History of Lagos, Portugal

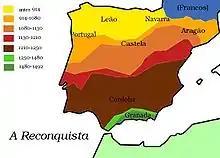
Stages of the reconquest of the Iberian Peninsula.

The "Reconquista" began soon after, with the decisive Christian victory at the Battle of Covadonga, although it progressed slowly, with several advances and retreats. Several campaigns were organized spaced in time, aimed at weakening Muslim rule, and liberating the territories controlled by the enemy. For instance, in 798 D. Afonso II of Asturias launched an incursion against Lisbon, and in 844, the Norman peoples made several expeditions in the Peninsula, attacking the cities of Lisbon and Beja, and the Algarve region. In the 1130s, Afonso Henriques started a campaign against the Muslims, which culminated in the Battle of Ourique in 1139. In 1140, Afonso Henriques proclaimed himself king, although this title was only confirmed by the Treaty of Zamora in 1143. The reconquest continued from north to south, with Lisbon being liberated in 1147, Évora in 1165, and Serpa in 1866. In 1189, D. Sancho I made a raid on the Algarve coast with the support of German and Danish crusaders, and conquered the castles of Alvor, Silves and Albufeira. Thus, Lagos was liberated, and was, according to some authors, donated by the king to the Bishop of Silves, Nicolau de Santa Maria, while others claim that it was given to a foreigner who had a reputation for a holy life. Meanwhile, in 1174 the Chapel of Saint John the Baptist was built, as indicated by a tombstone that existed near the door.